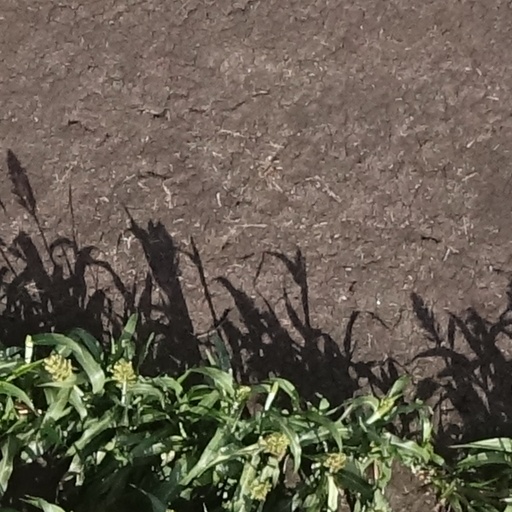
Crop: sorghum